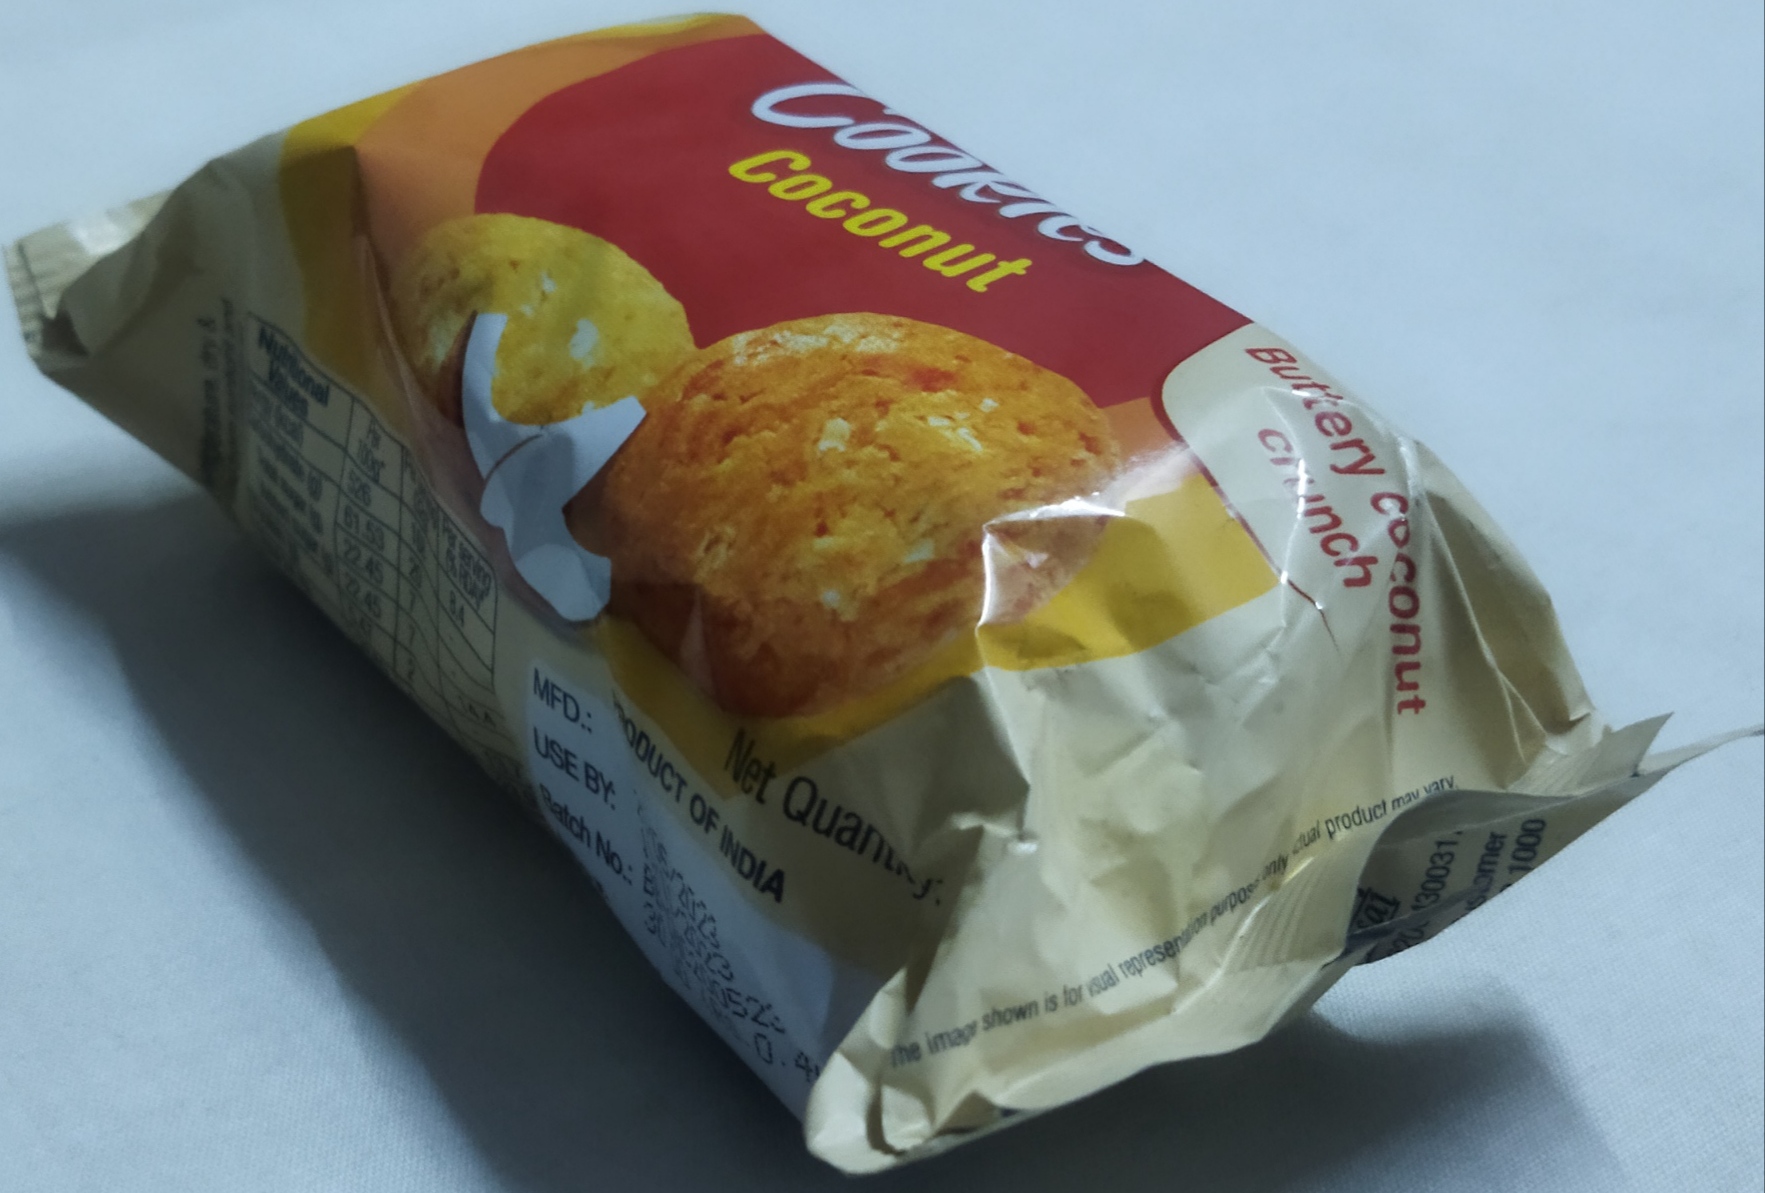
Label: plastics